Goa Express

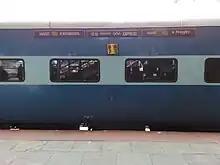
12779 Goa Express - AC 3 tier coach

At the time of introduction, rail links into Goa were Meter Gauge. Hence the train ran with a Broad Gauge and a Meter Gauge counterpart, the MG section between Vasco da Gama and Miraj, and the BG section between Miraj and Hazrat Nizamuddin. At the time of introduction the train was numbered 2479/2480, with maintenance in Delhi Railway Division of Northern Railway. Post gauge-conversion when the BG train ran the entire route, the train's maintenance was transferred to the Hubli Railway Division of the present day South Western Railway, and renumbered as 12779/12780.